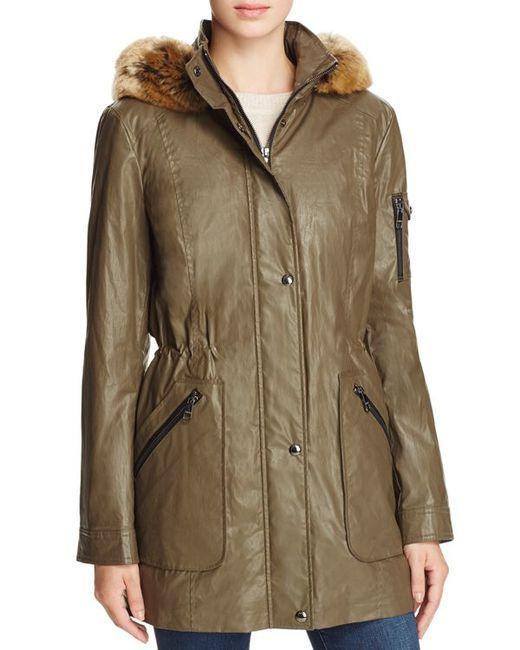
Ledermantel volle Hülse für Frauen in der Sommersaison